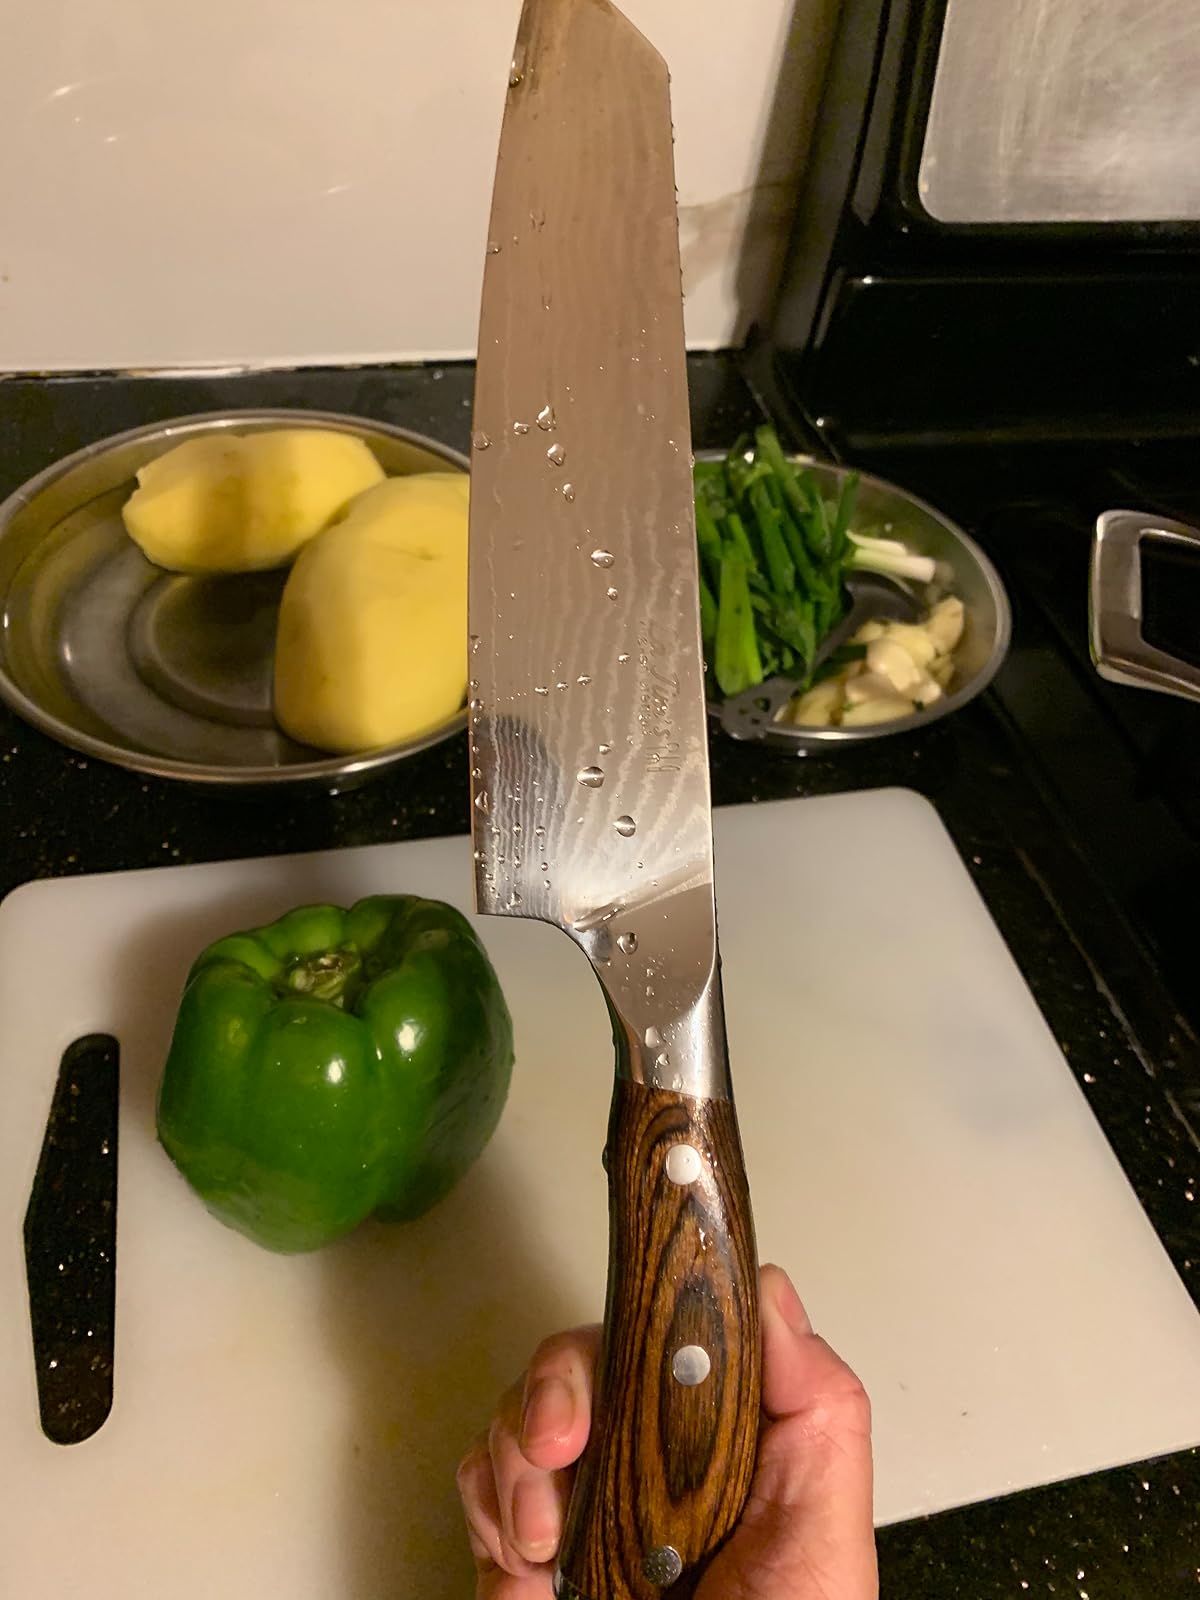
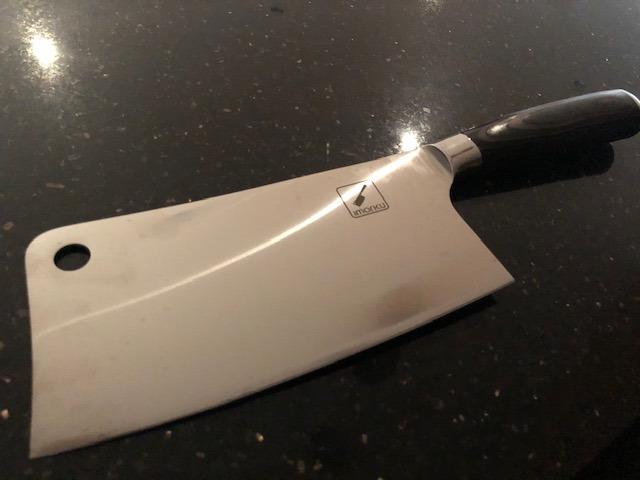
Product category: items_knife
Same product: no